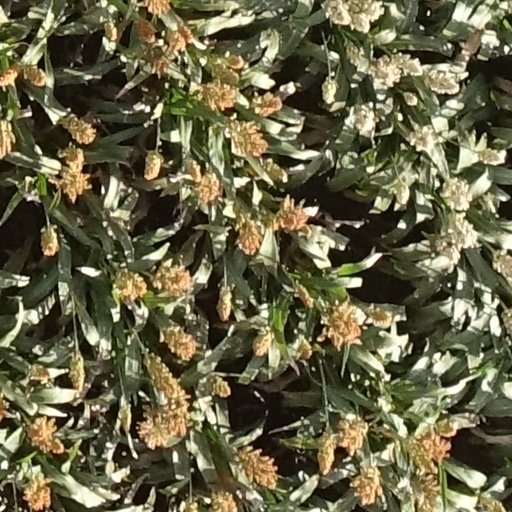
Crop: sorghum